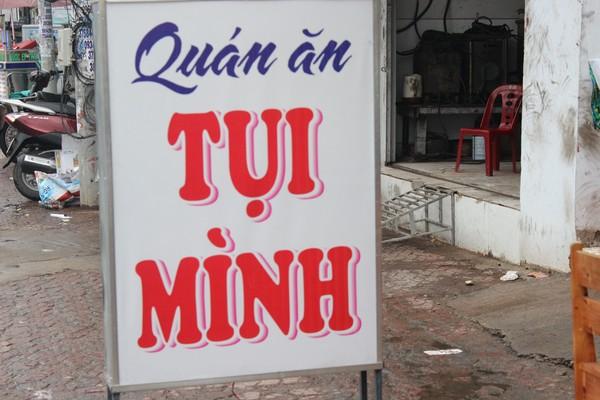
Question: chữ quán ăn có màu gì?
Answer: chữ quán ăn có màu xanh dương